Cane Belt Railroad

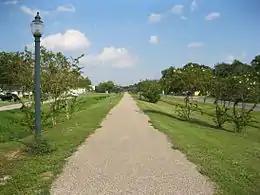
The Santa Fe Trail follows the old Cane Belt Railroad right-of-way in Wharton.

As the local highways improved, more freight was carried by trucks, cutting into railroad traffic. Passenger service between Sealy and Matagorda on the former Cane Belt line was ended on March 12, 1956. The Railroad Commission permitted the abandonment of the Matagorda station in 1967 and the tracks were removed. Demand for sulphur decreased beginning in the 1950s. The great sulphur mine at Newgulf near Boling stopped production in 1993. In the 1990s almost the entire line was abandoned and the track removed.